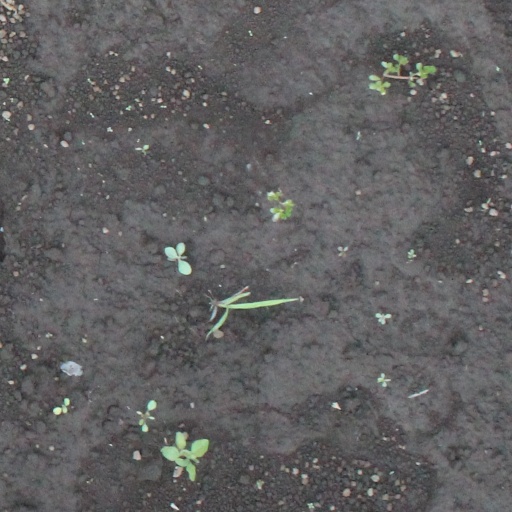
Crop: soybean